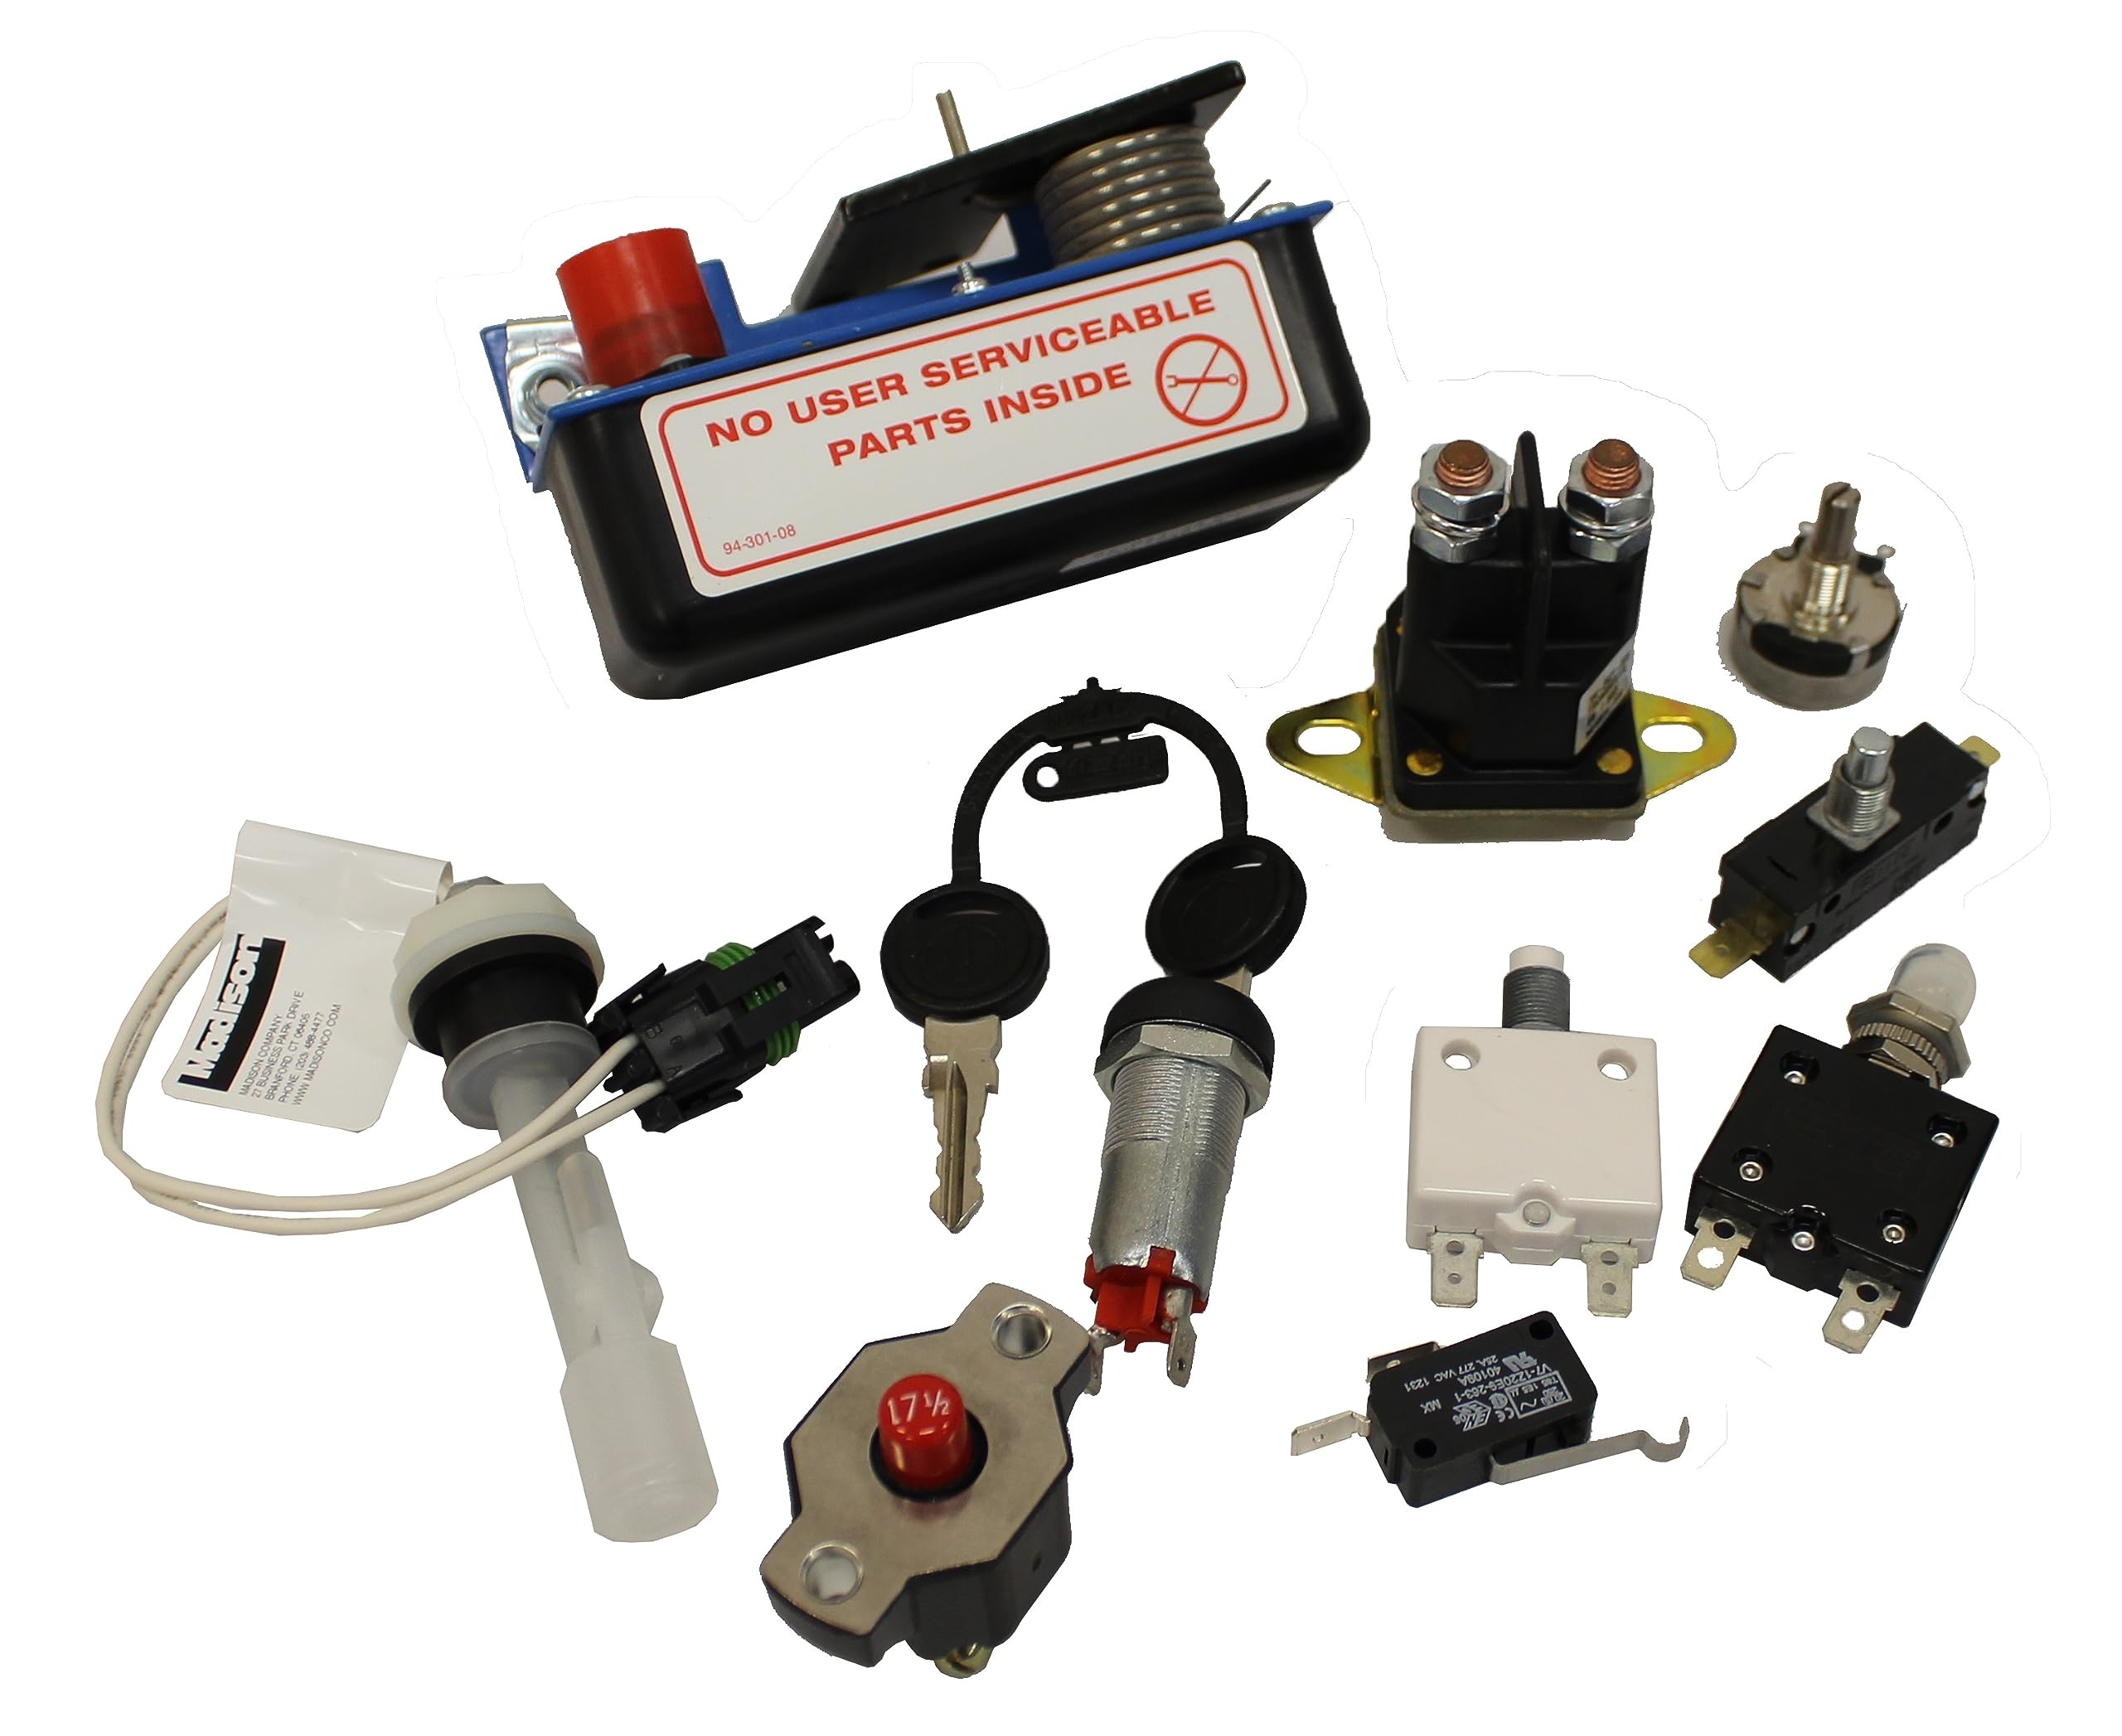
Nilfisk Advance 56383569
RECTIFIER 60A
Brand: TTS Products
Category: Vehicles & Parts > Vehicle Parts & Accessories > Motor Vehicle Parts > Motor Vehicle Power & Electrical Systems > Alternators